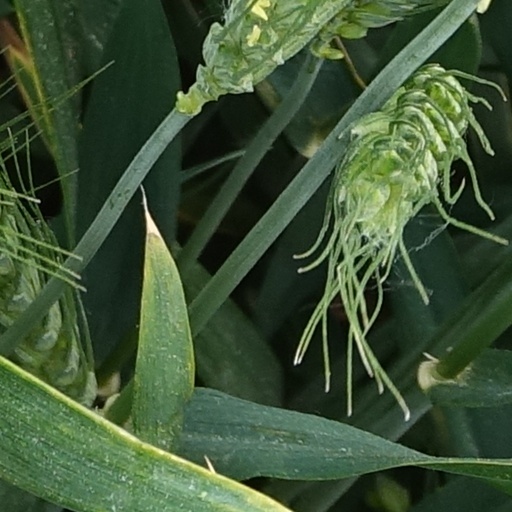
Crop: wheat